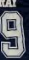
Number: 9